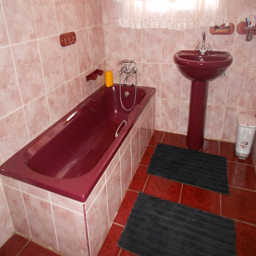
a city for sale property .